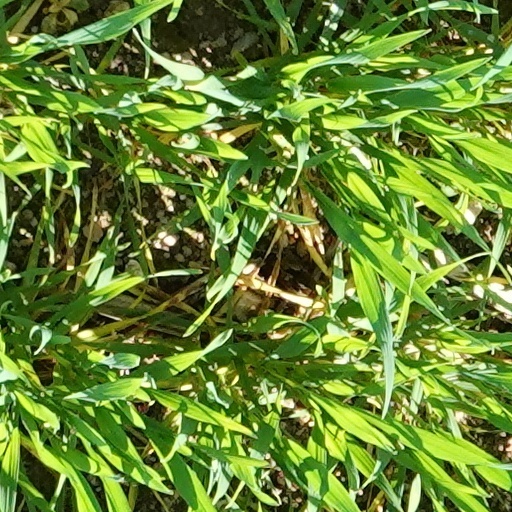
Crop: wheat